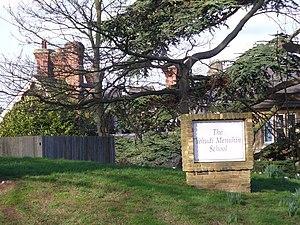
L’école Yehudi Menuhin est une école spécialisée dans la musique à Cobham dans le Surrey en Angleterre. Elle a été fondée en 1963 par le célèbre violoniste Yehudi Menuhin.